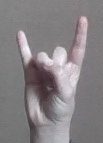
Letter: la